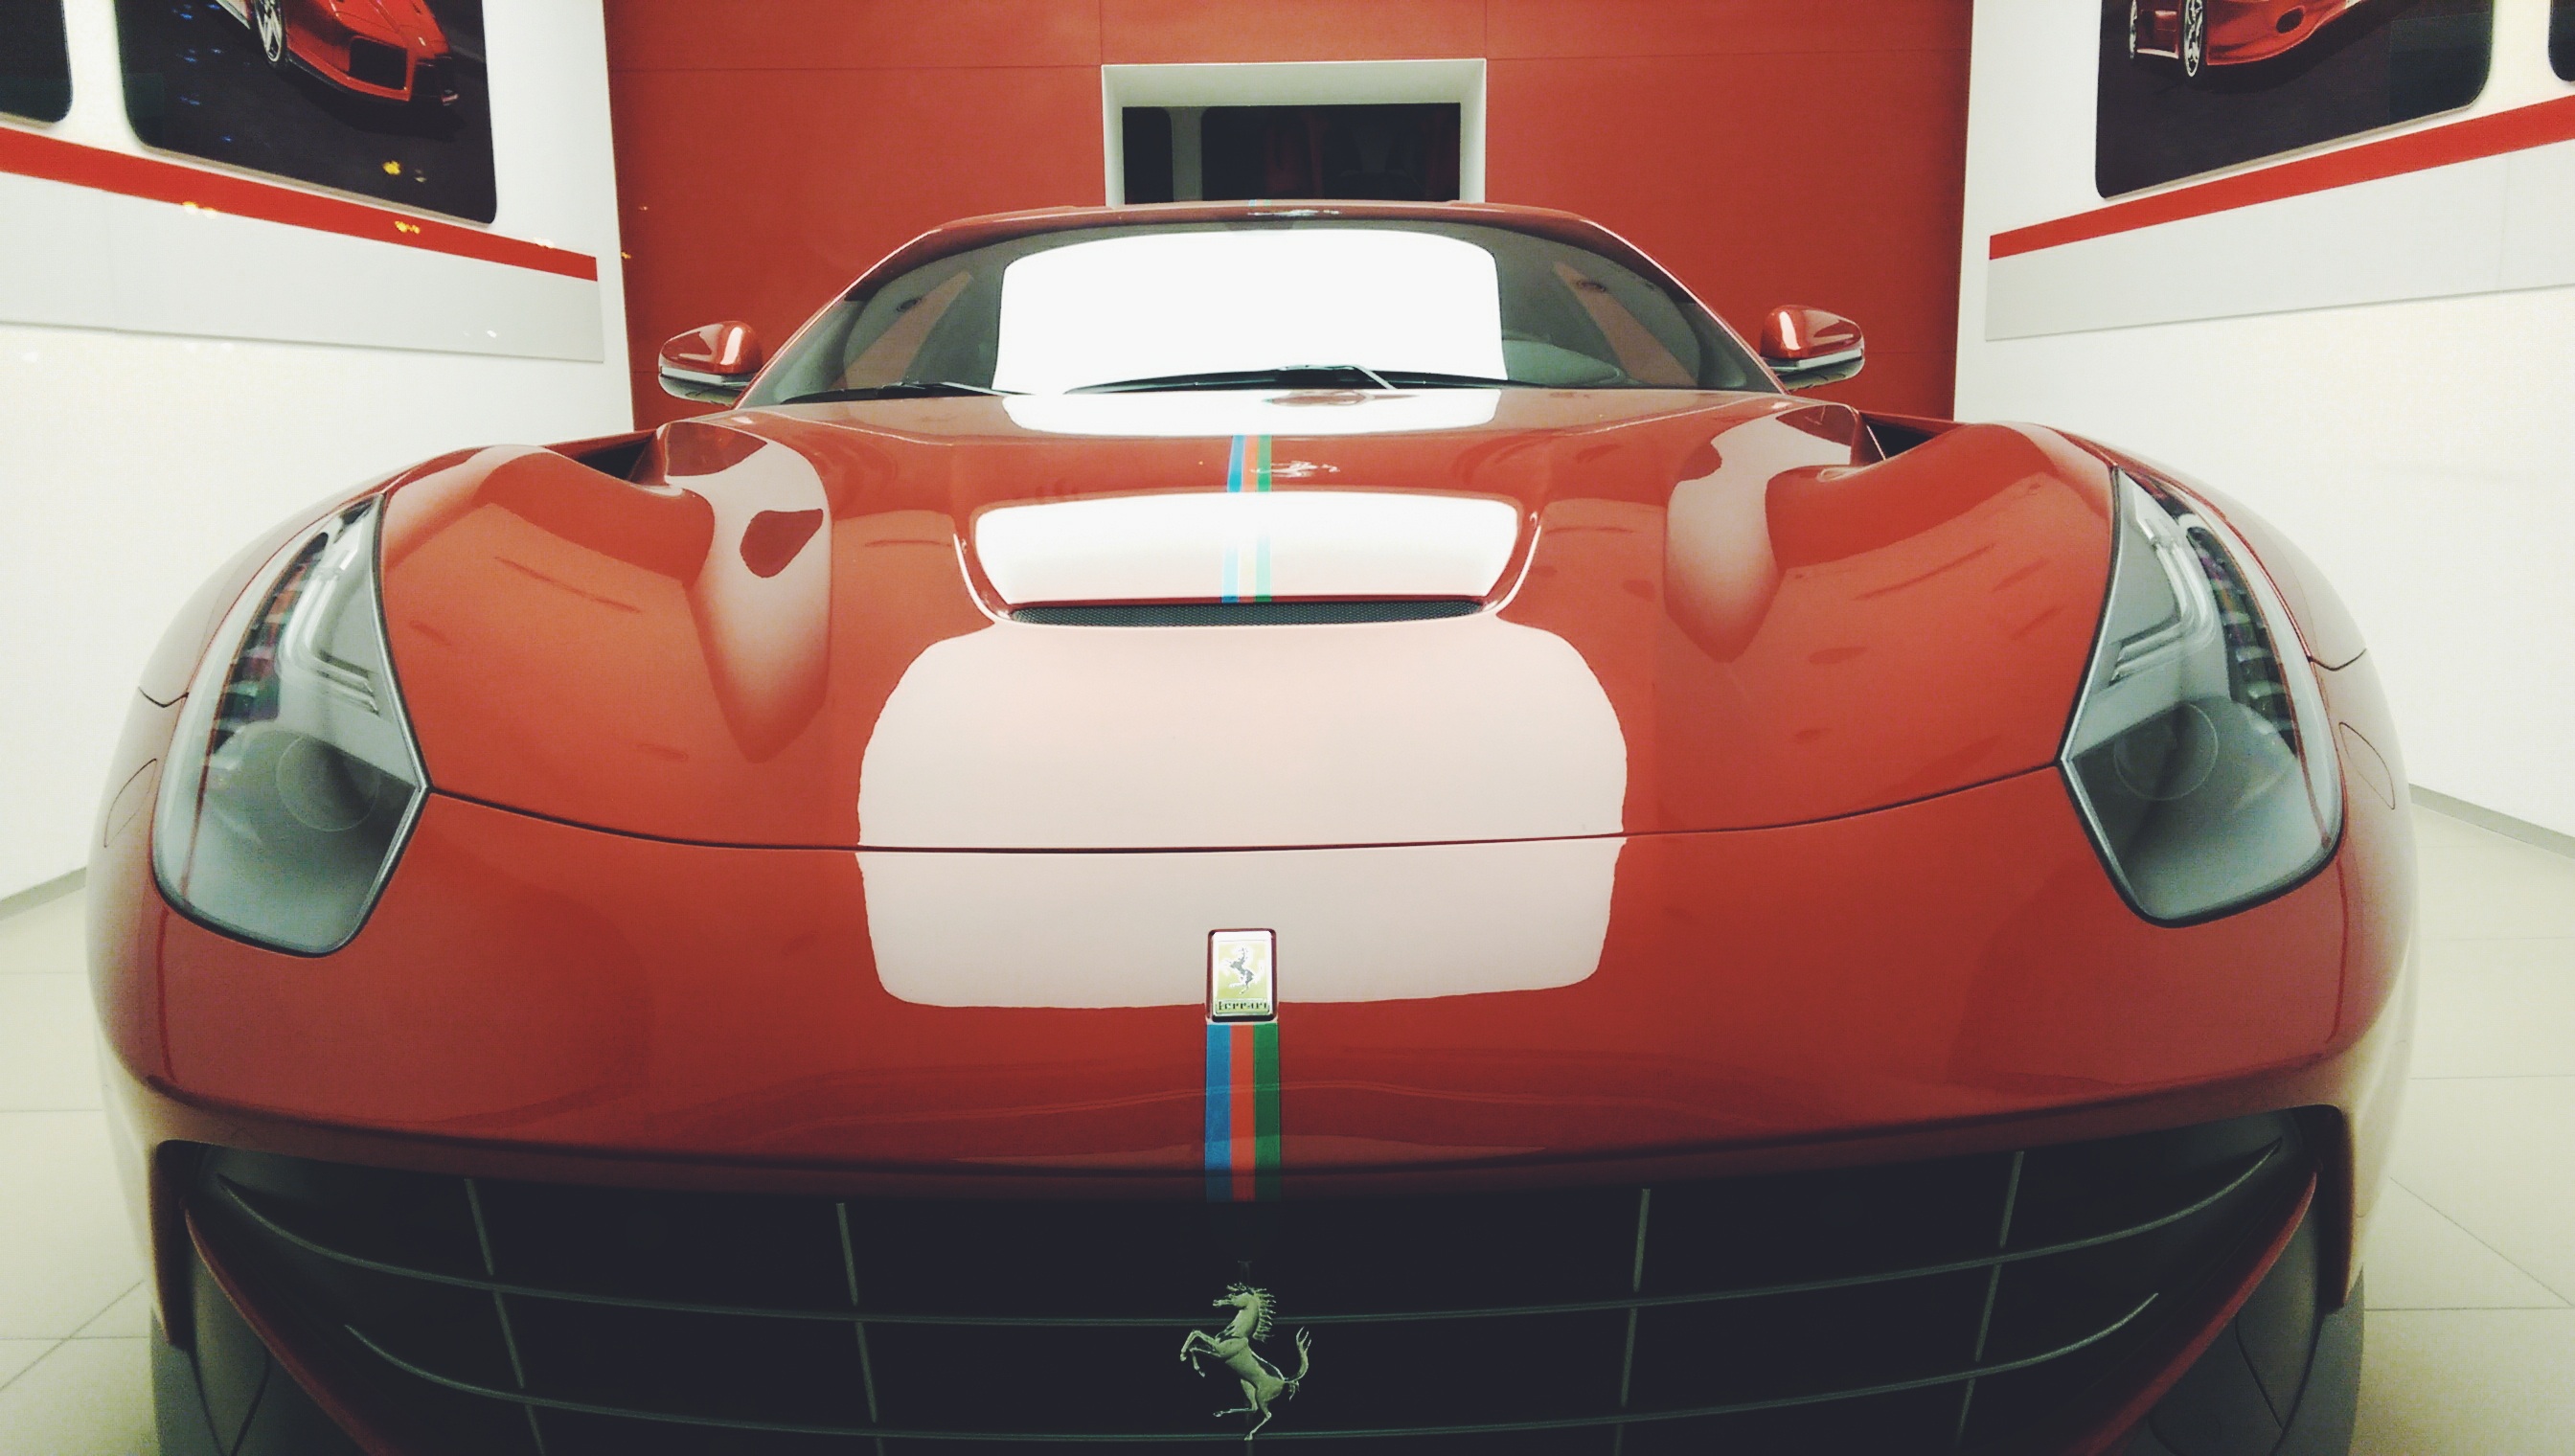
car, vehicle, sports car, race car, supercar, land vehicle, automobile make, automotive exterior, automotive design, luxury vehicle